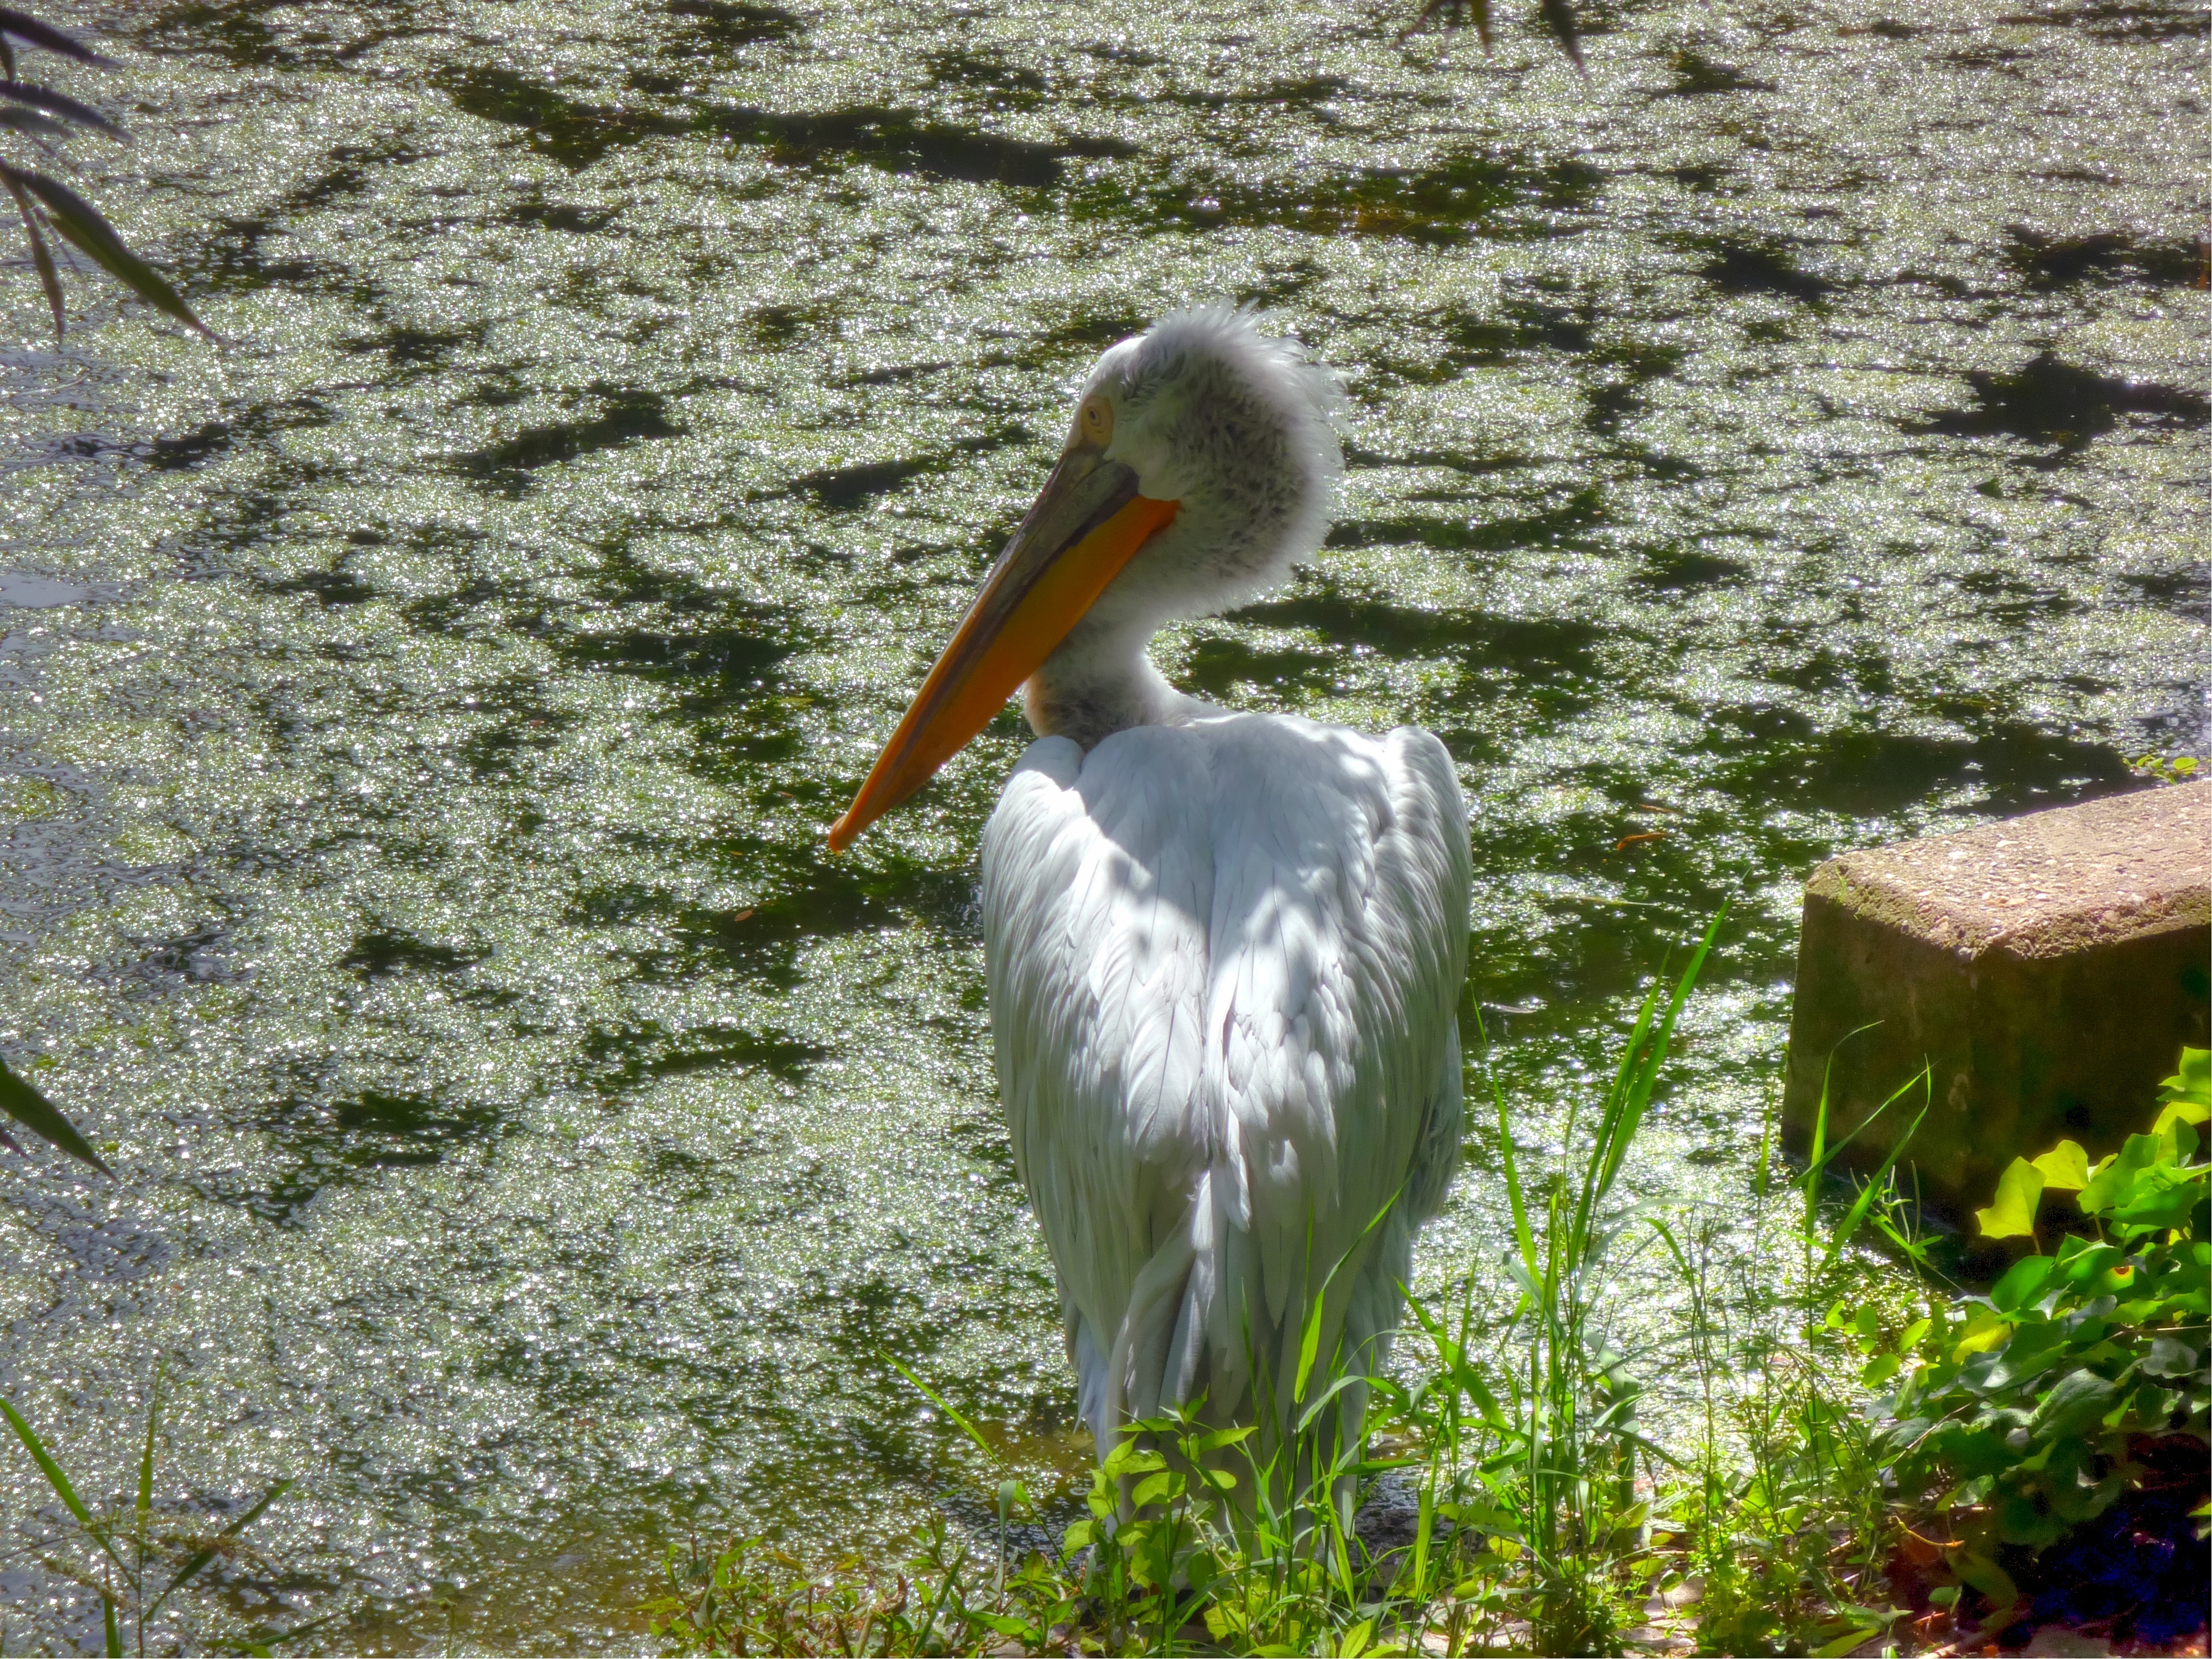
water, bird, light, animal, seabird, wildlife, zoo, beak, feather, fauna, hdr, vertebrate, leipzig, egret, heron, pelikan, pelecaniformes, soft shadow